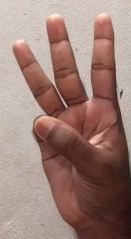
ASL sign: 6